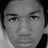
Emotion: neutral